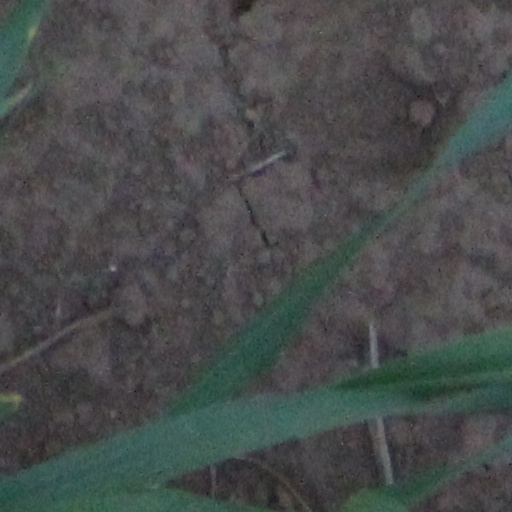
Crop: wheat